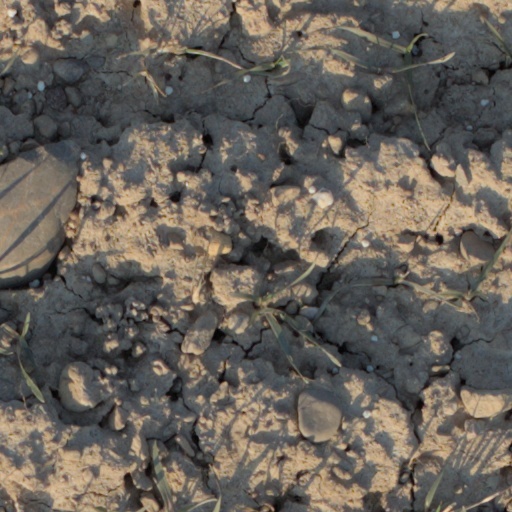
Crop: wheat